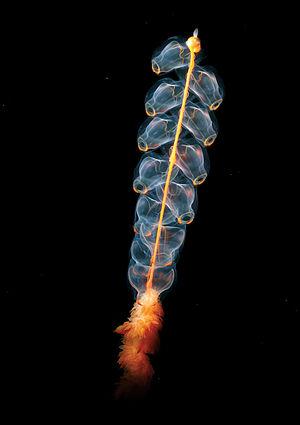
Marrus orthocanna est une espèce de siphonophores pélagiques de la famille des Agalmatidae. Il vit dans les eaux froides et profondes de l'Arctique.
Les siphonophores forment un ordre d'organismes zooplanctoniques de l'embranchement des cnidaires qui vivent en colonies pouvant atteindre plus de cent mètres de long.
Marrus est un genre de siphonophores de la famille des Agalmatidae.
Les Hydrozoaires ou Hydraires sont une classe de cnidaires, avec environ 3 600 espèces reconnues. Ils sont exclusivement marins à l'exception de l'ordre des Hydroida, qui vit en eau douce et comprend notamment les hydres. Le cycle de vie comprend en général les deux stades polype et méduse, avec prépondérance du stade polype. Chez certains taxons cependant, le cycle se réduit à une seule forme.